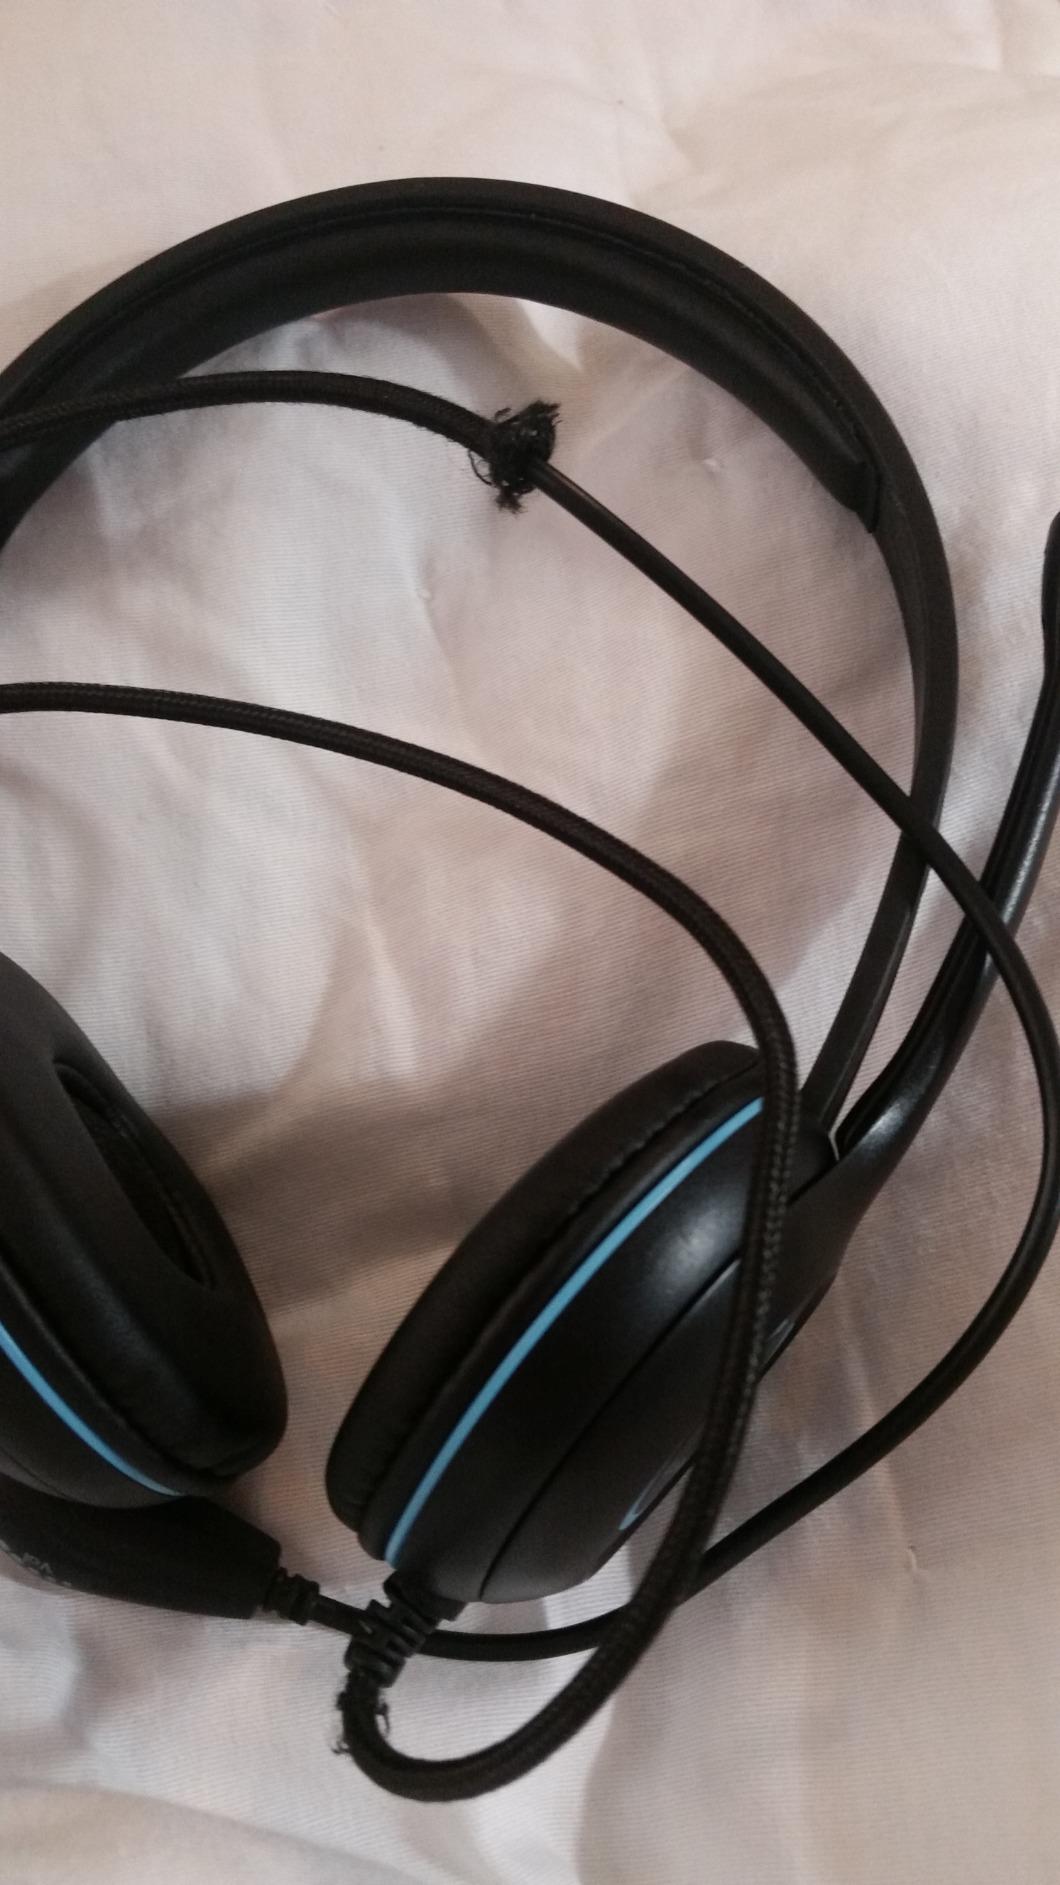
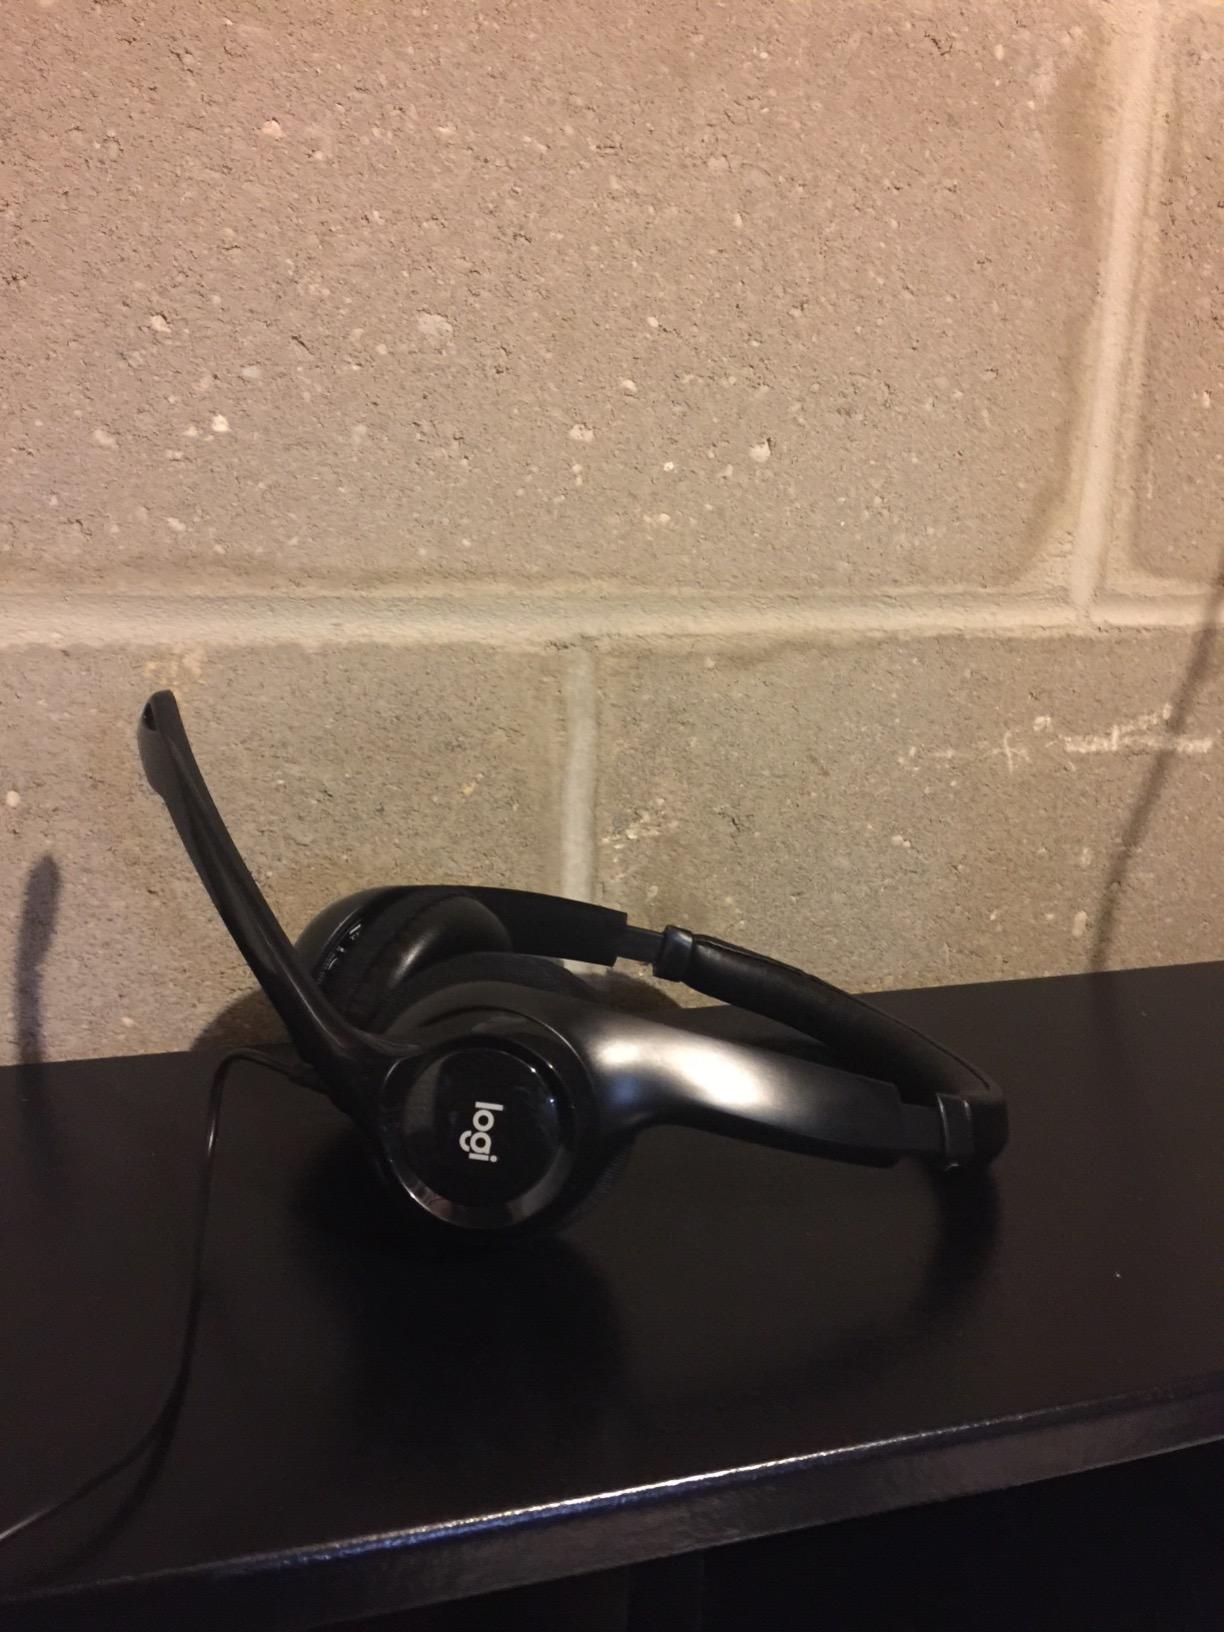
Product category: headphones
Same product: no